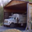
Label: truck